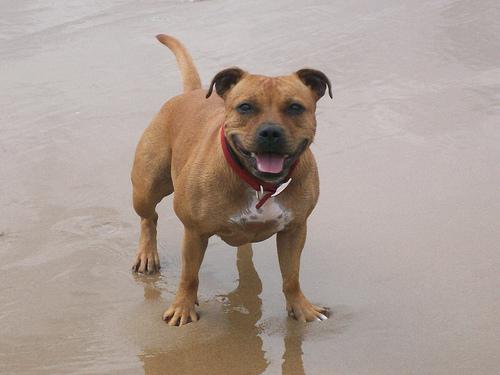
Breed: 203-n000015-Staffordshire_bullterrier